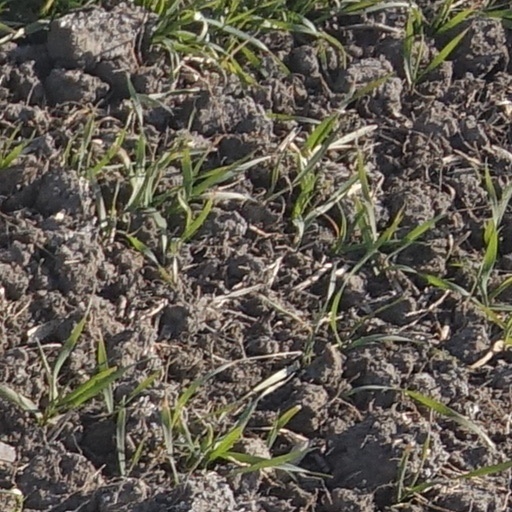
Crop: wheat